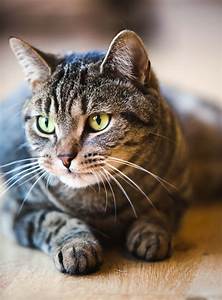
Label: cat